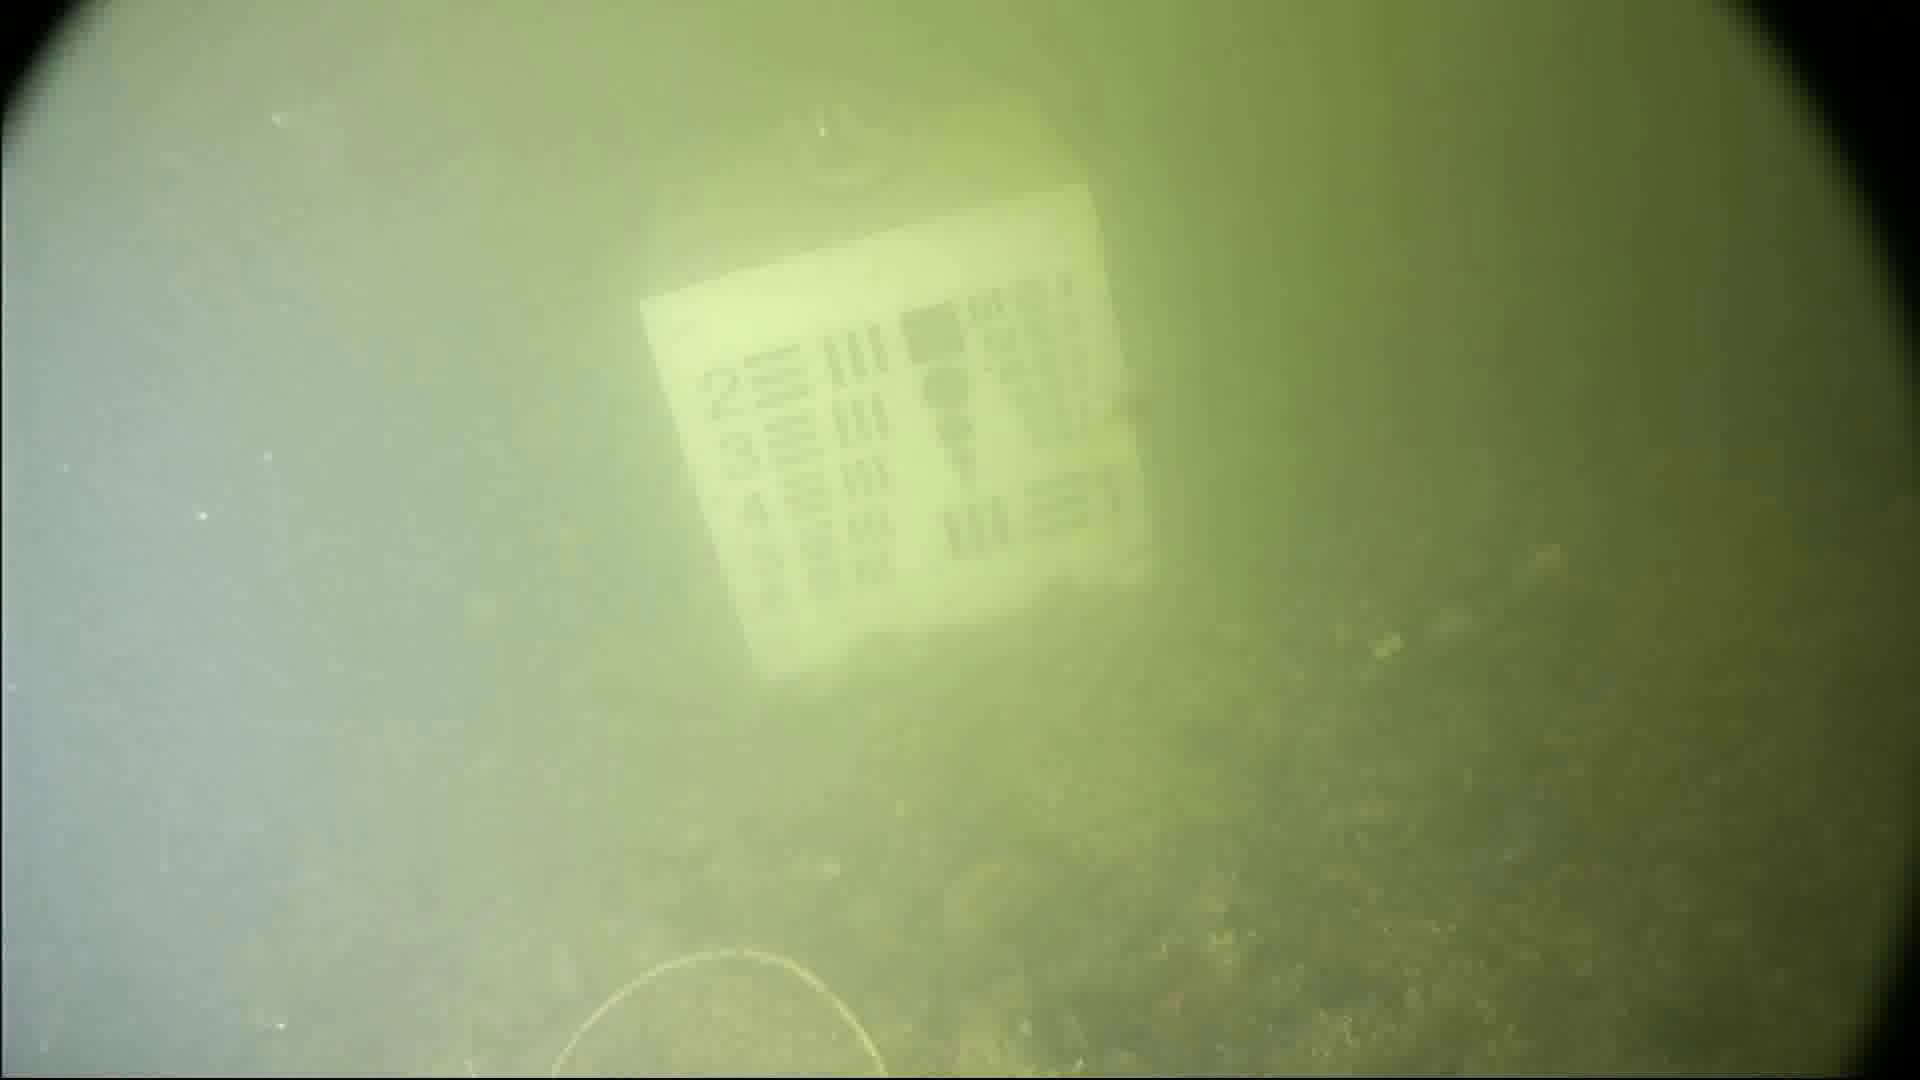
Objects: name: crab